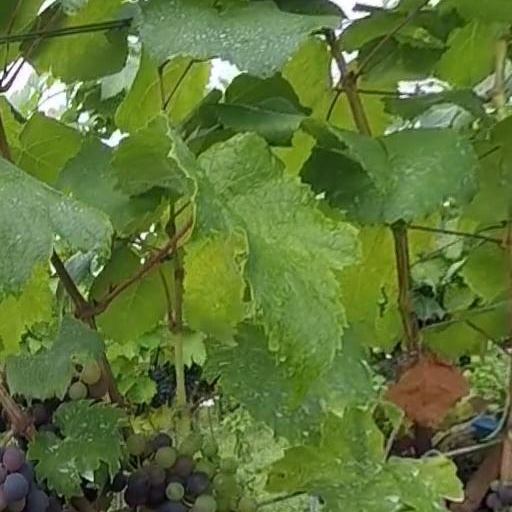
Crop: grape